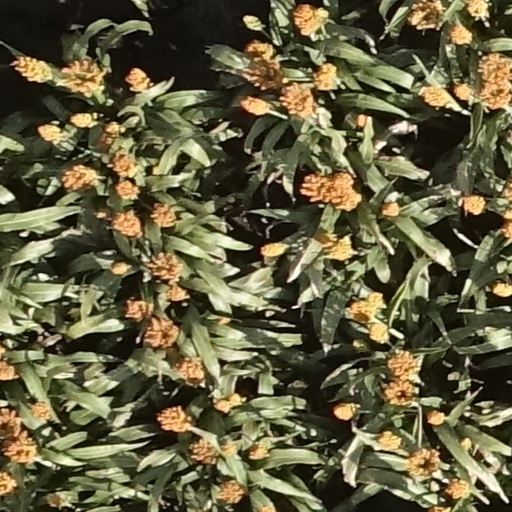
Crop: sorghum